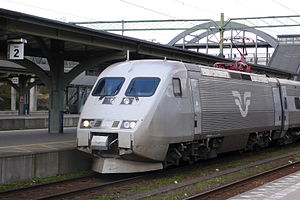
Sverige / Infrastruktur / Jernbaner
X 2000 er hovedmateriellet i langdistancetogtrafikken i Sverige
Sverige, officielt Kongeriget Sverige, er et land i Nordeuropa. Det grænser op til Norge mod vest og Finland mod øst. Sverige er forbundet med Danmark via en bro- og tunnelforbindelse over Øresund i sydvest. Det er med sine 450.295 kvadratkilometer, heraf landareal 407.311 km², EU’s 3. største land. Med omkring 10,35 millioner indbyggere har Sverige dog en forholdsvis lav befolkningstæthed med 25,4 indbyggere pr. kvadratkilometer landareal. Størstedelen af landets befolkning lever i den sydlige del af landet. Omkring 85 % af svenskerne lever i byområder.